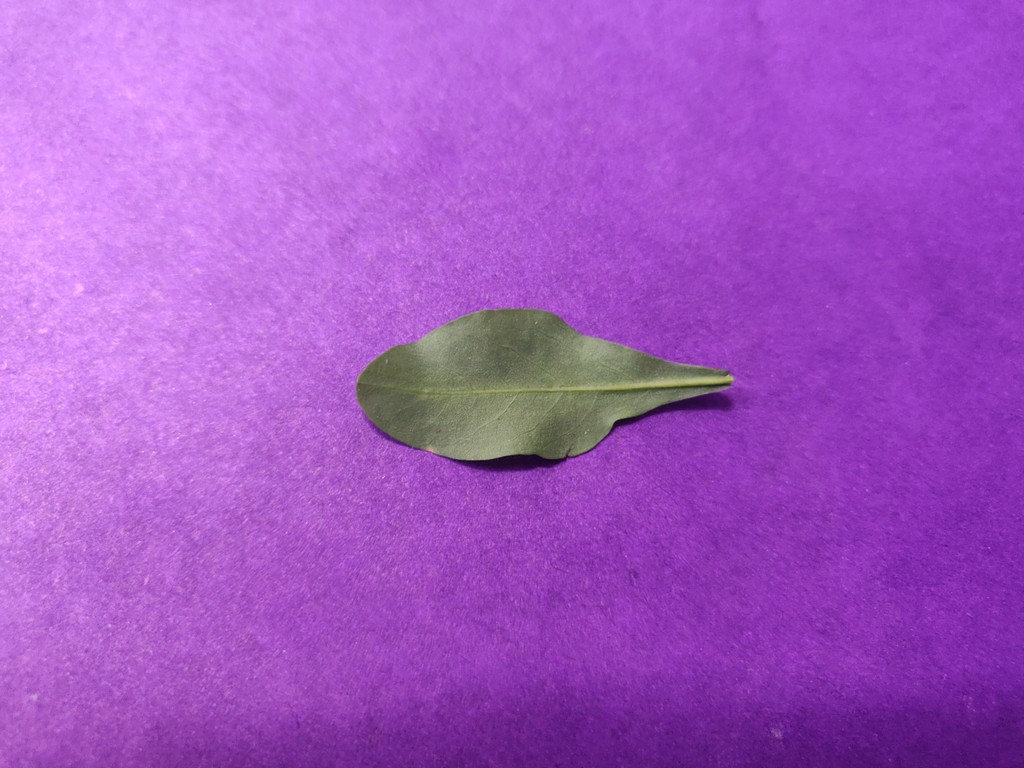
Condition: Healthy
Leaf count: single
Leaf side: back